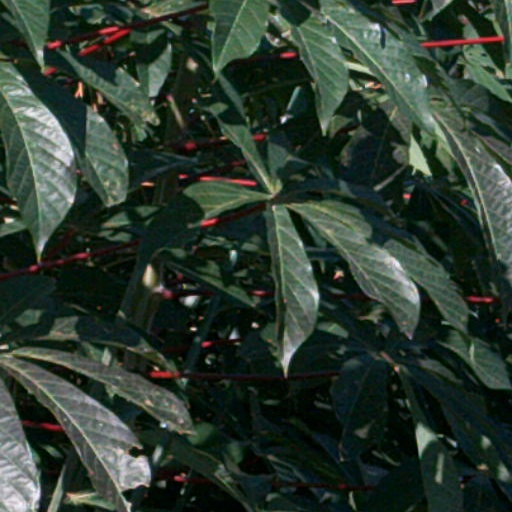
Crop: cassava